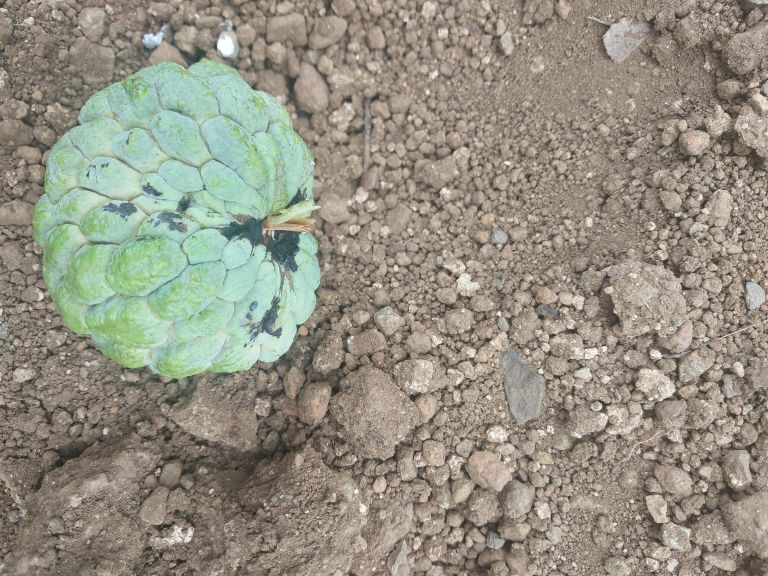
Disease label: Blank Canker